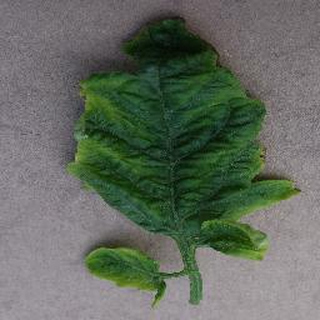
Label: tomato_yellow_leaf_curl_virus